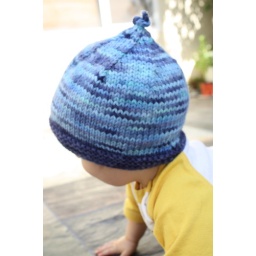
Mason in his water hat